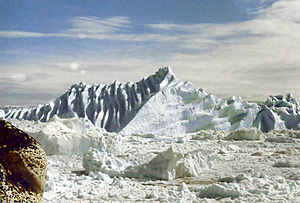
UNESCO's Verdensarvsliste (Europa) / Danmark
UNESCO's Verdensarvsliste er en liste med bygninger, monumenter og naturområder i alle fem verdensdele, som UNESCO har udpeget som værende en del af verdens kulturelle arv. Listen omfatter pr. juli 2018 1092 steder, heraf 845 kulturel arv, 209 naturarv og 38 blandede. 54 steder er på listen over Verdensarvsområder i fare